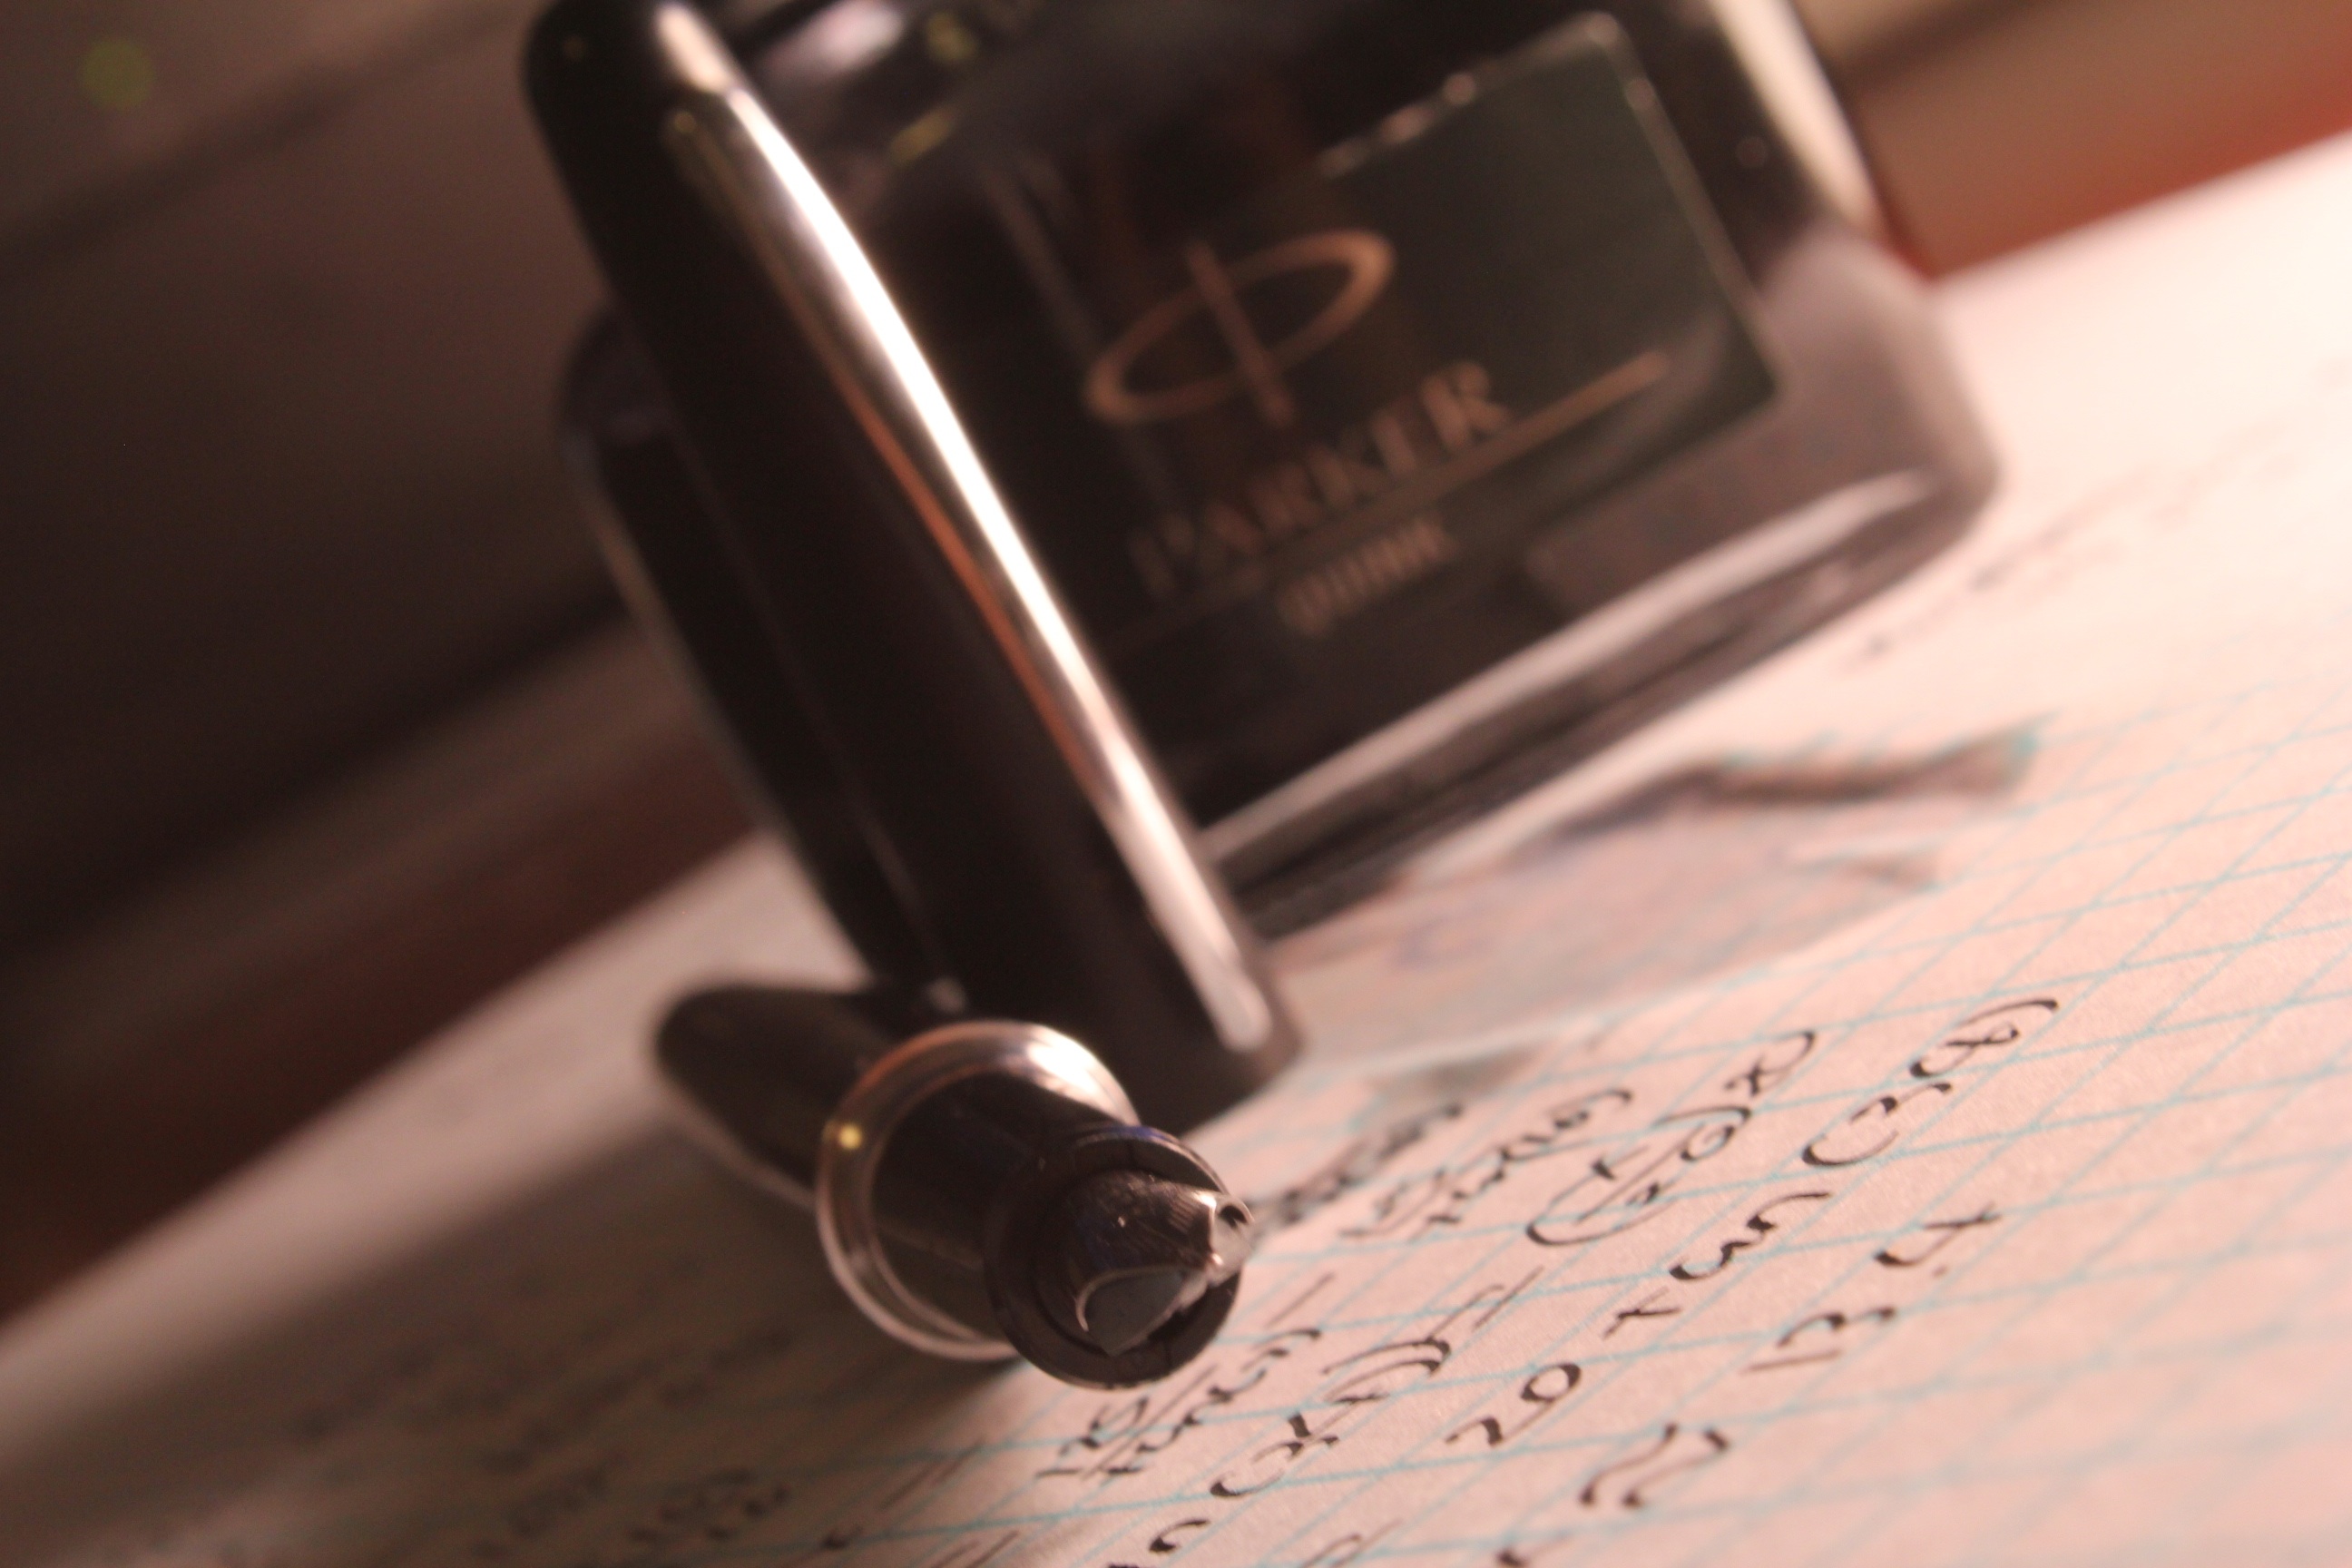
writing, hand, close up, eye, glasses, organ, shape